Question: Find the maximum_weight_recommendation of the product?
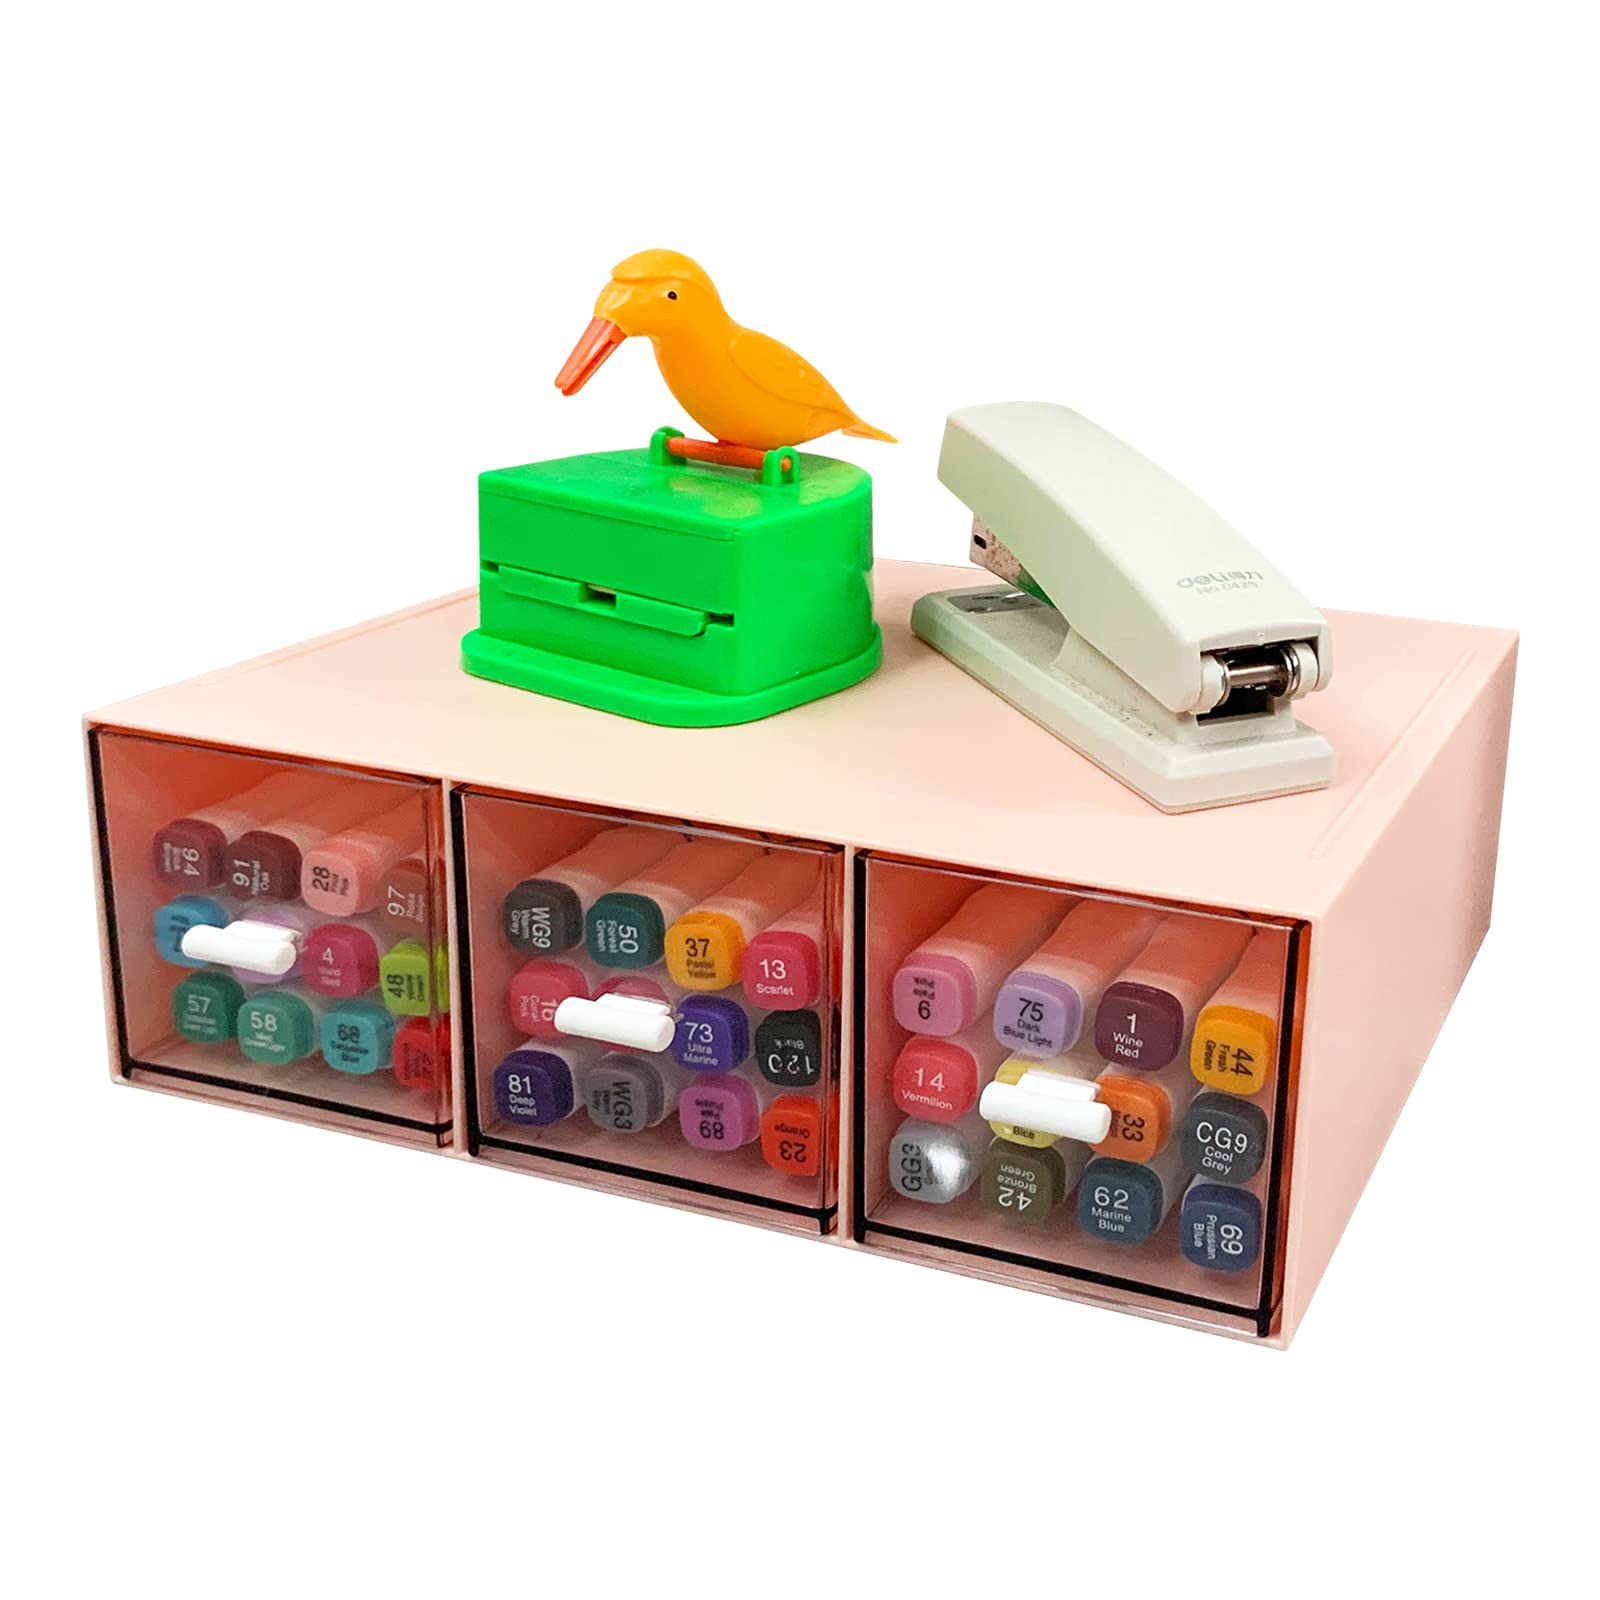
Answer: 9.0 microgram